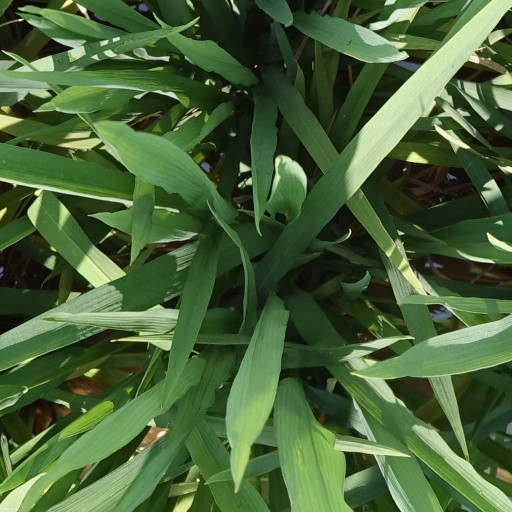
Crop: rice